Pernik

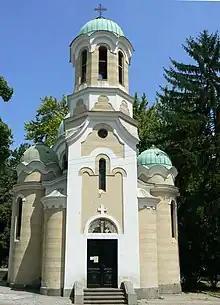
The Church of St. Ivan of Rila

The most practiced religion in Pernik and its adjacent territories is Eastern Orthodoxy. The majority of the city's residents (over 95%) declare that they are of Bulgarian origin. There are no mosques, synagogues or Catholic churches in the area. In Pernik region there are over 60 functioning and 20 inactive Orthodox churches.